Věra Čáslavská

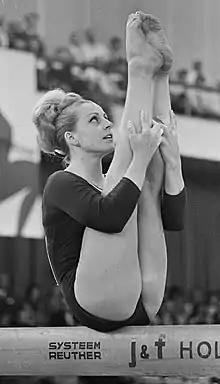
Čáslavská at the 1967 European Championships

Věra Čáslavská (3 May 1942 – 30 August 2016) was a Czechoslovak artistic gymnast and Czech sports official. She won a total of 22 international titles between 1959 and 1968 including seven Olympic gold medals, four world titles and eleven European championships. Čáslavská is the most decorated Czech gymnast in history and is one of only three female gymnasts, along with the Soviet Larisa Latynina and American Simone Biles, to win the all-around gold medal at two Olympics. She remains the only gymnast, male or female, to have won an Olympic gold medal in each individual event. She was also the first gymnast to achieve a perfect 10 at a major competition in the post-1952 era. She held the record for the most individual gold medals (with 7) among all female athletes (not only gymnasts) in Olympic history as well until it was surpassed by swimmer Katie Ledecky in 2024 after 56 years.